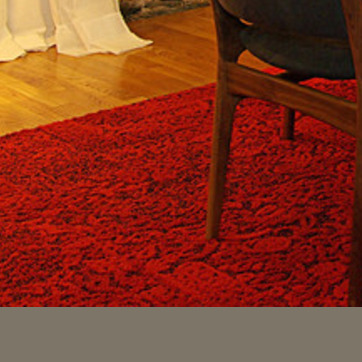
Material: carpet